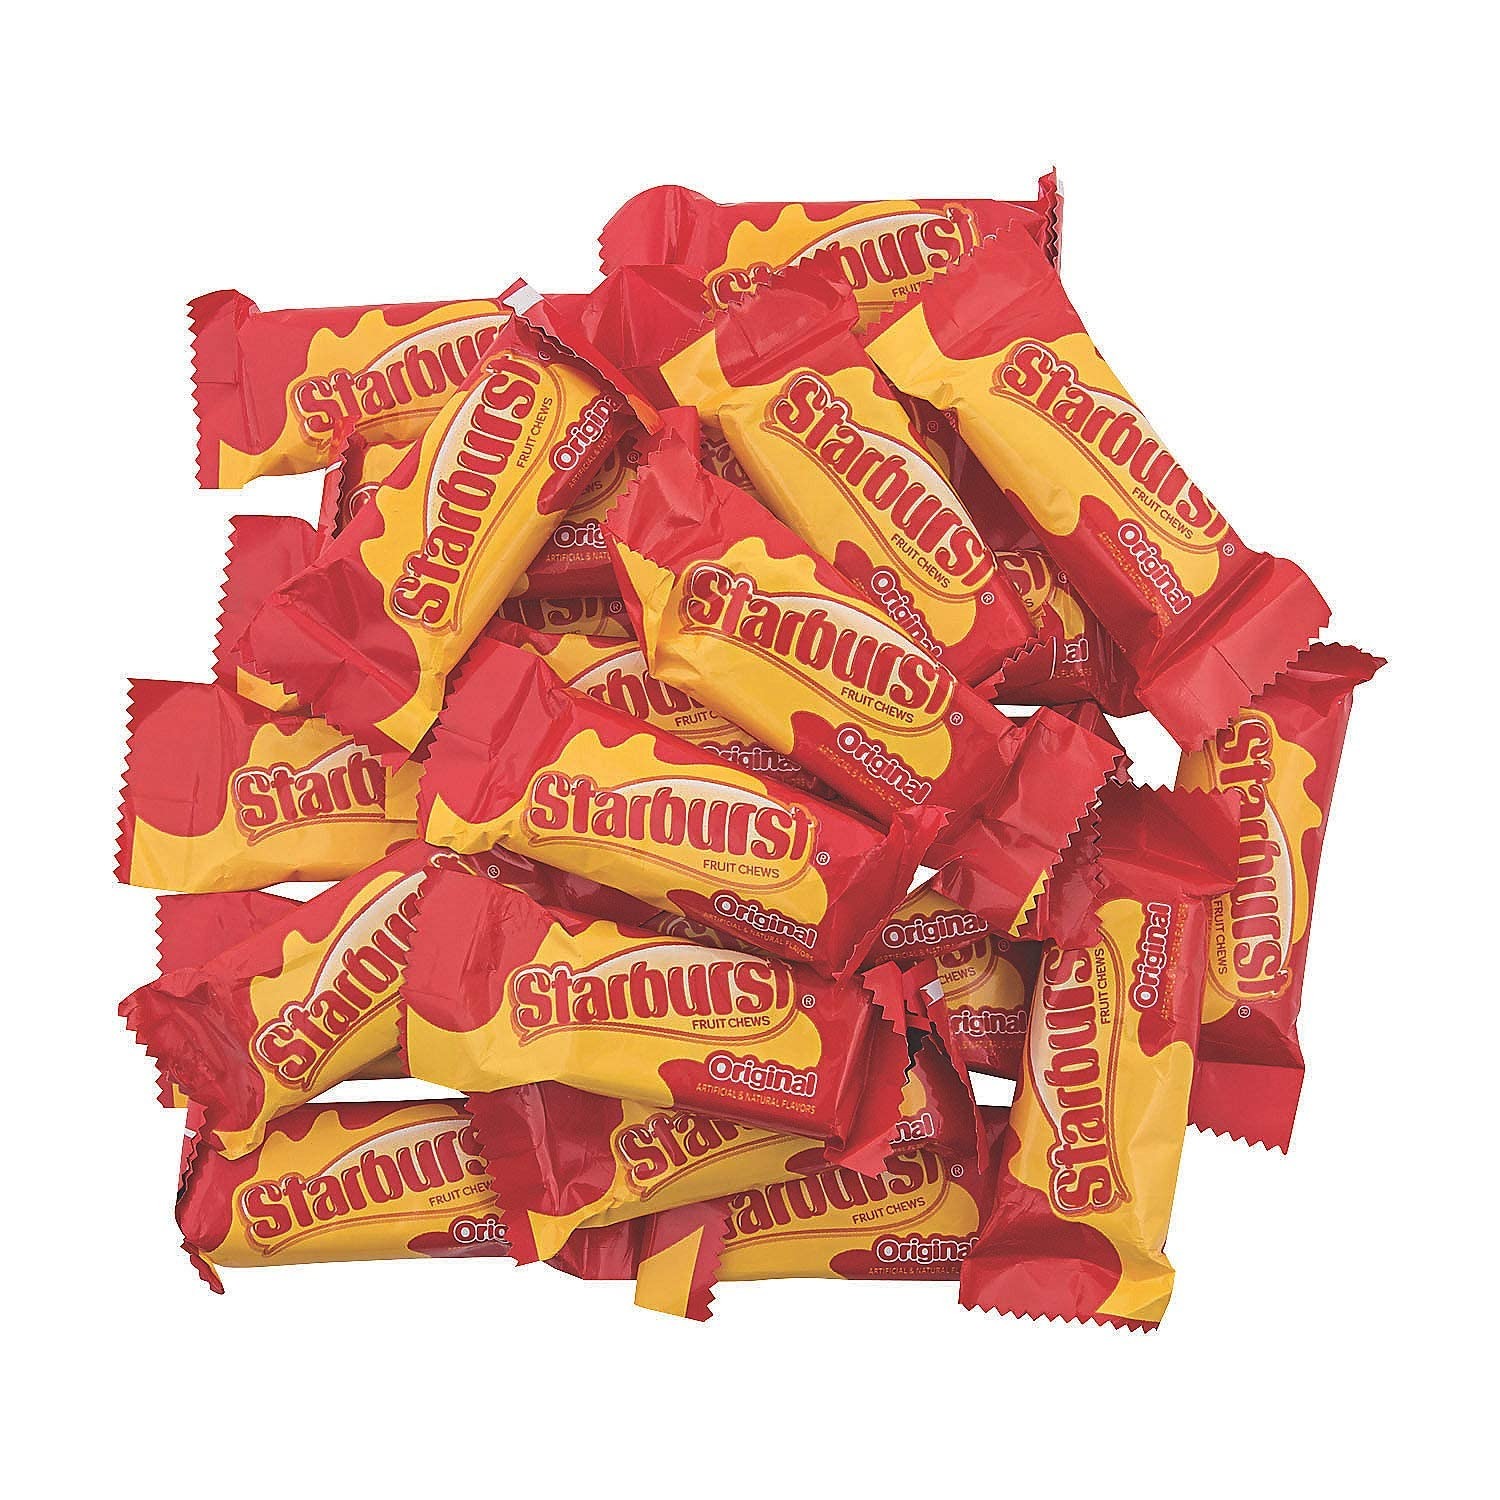
Item Name: Starburst Original Fun Size 3 lb. Bulk Bag
Bullet Point 1: This chewy candy features the strawberry, cherry, orange, and lemon STARBURST Original Candy flavors you love.
Bullet Point 2: Buy them in bulk for treat bags, Easter egg hunts, trick or treats or any occasion. Individually wrapped, 2 fruit chews per package.
Bullet Point 3: 3 lb. Bag contains approximately 120 pieces.
Product Description: This chewy candy features the strawberry, cherry, orange, and lemon STARBURST Original Candy flavors you love. Buy them in bulk for treat bags, Easter egg hunts, trick or treats or any occasion. Individually wrapped, 2 fruit chews per package. 3 lb. Bag contains approximately 120 pieces.
Value: 48.0
Unit: Ounce

Price: 43